Angela Simmonds

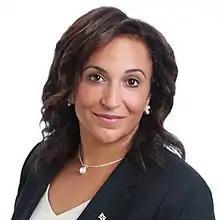

Angela Eve Simmonds is a Canadian politician, who was elected to the Nova Scotia House of Assembly in the 2021 Nova Scotia general election. She represented the riding of Preston as a member of the Nova Scotia Liberal Party until April 1, 2023. Prior to Simmonds election, she was a lawyer, social justice advocate, and executive director of the Land Titles Initiative.